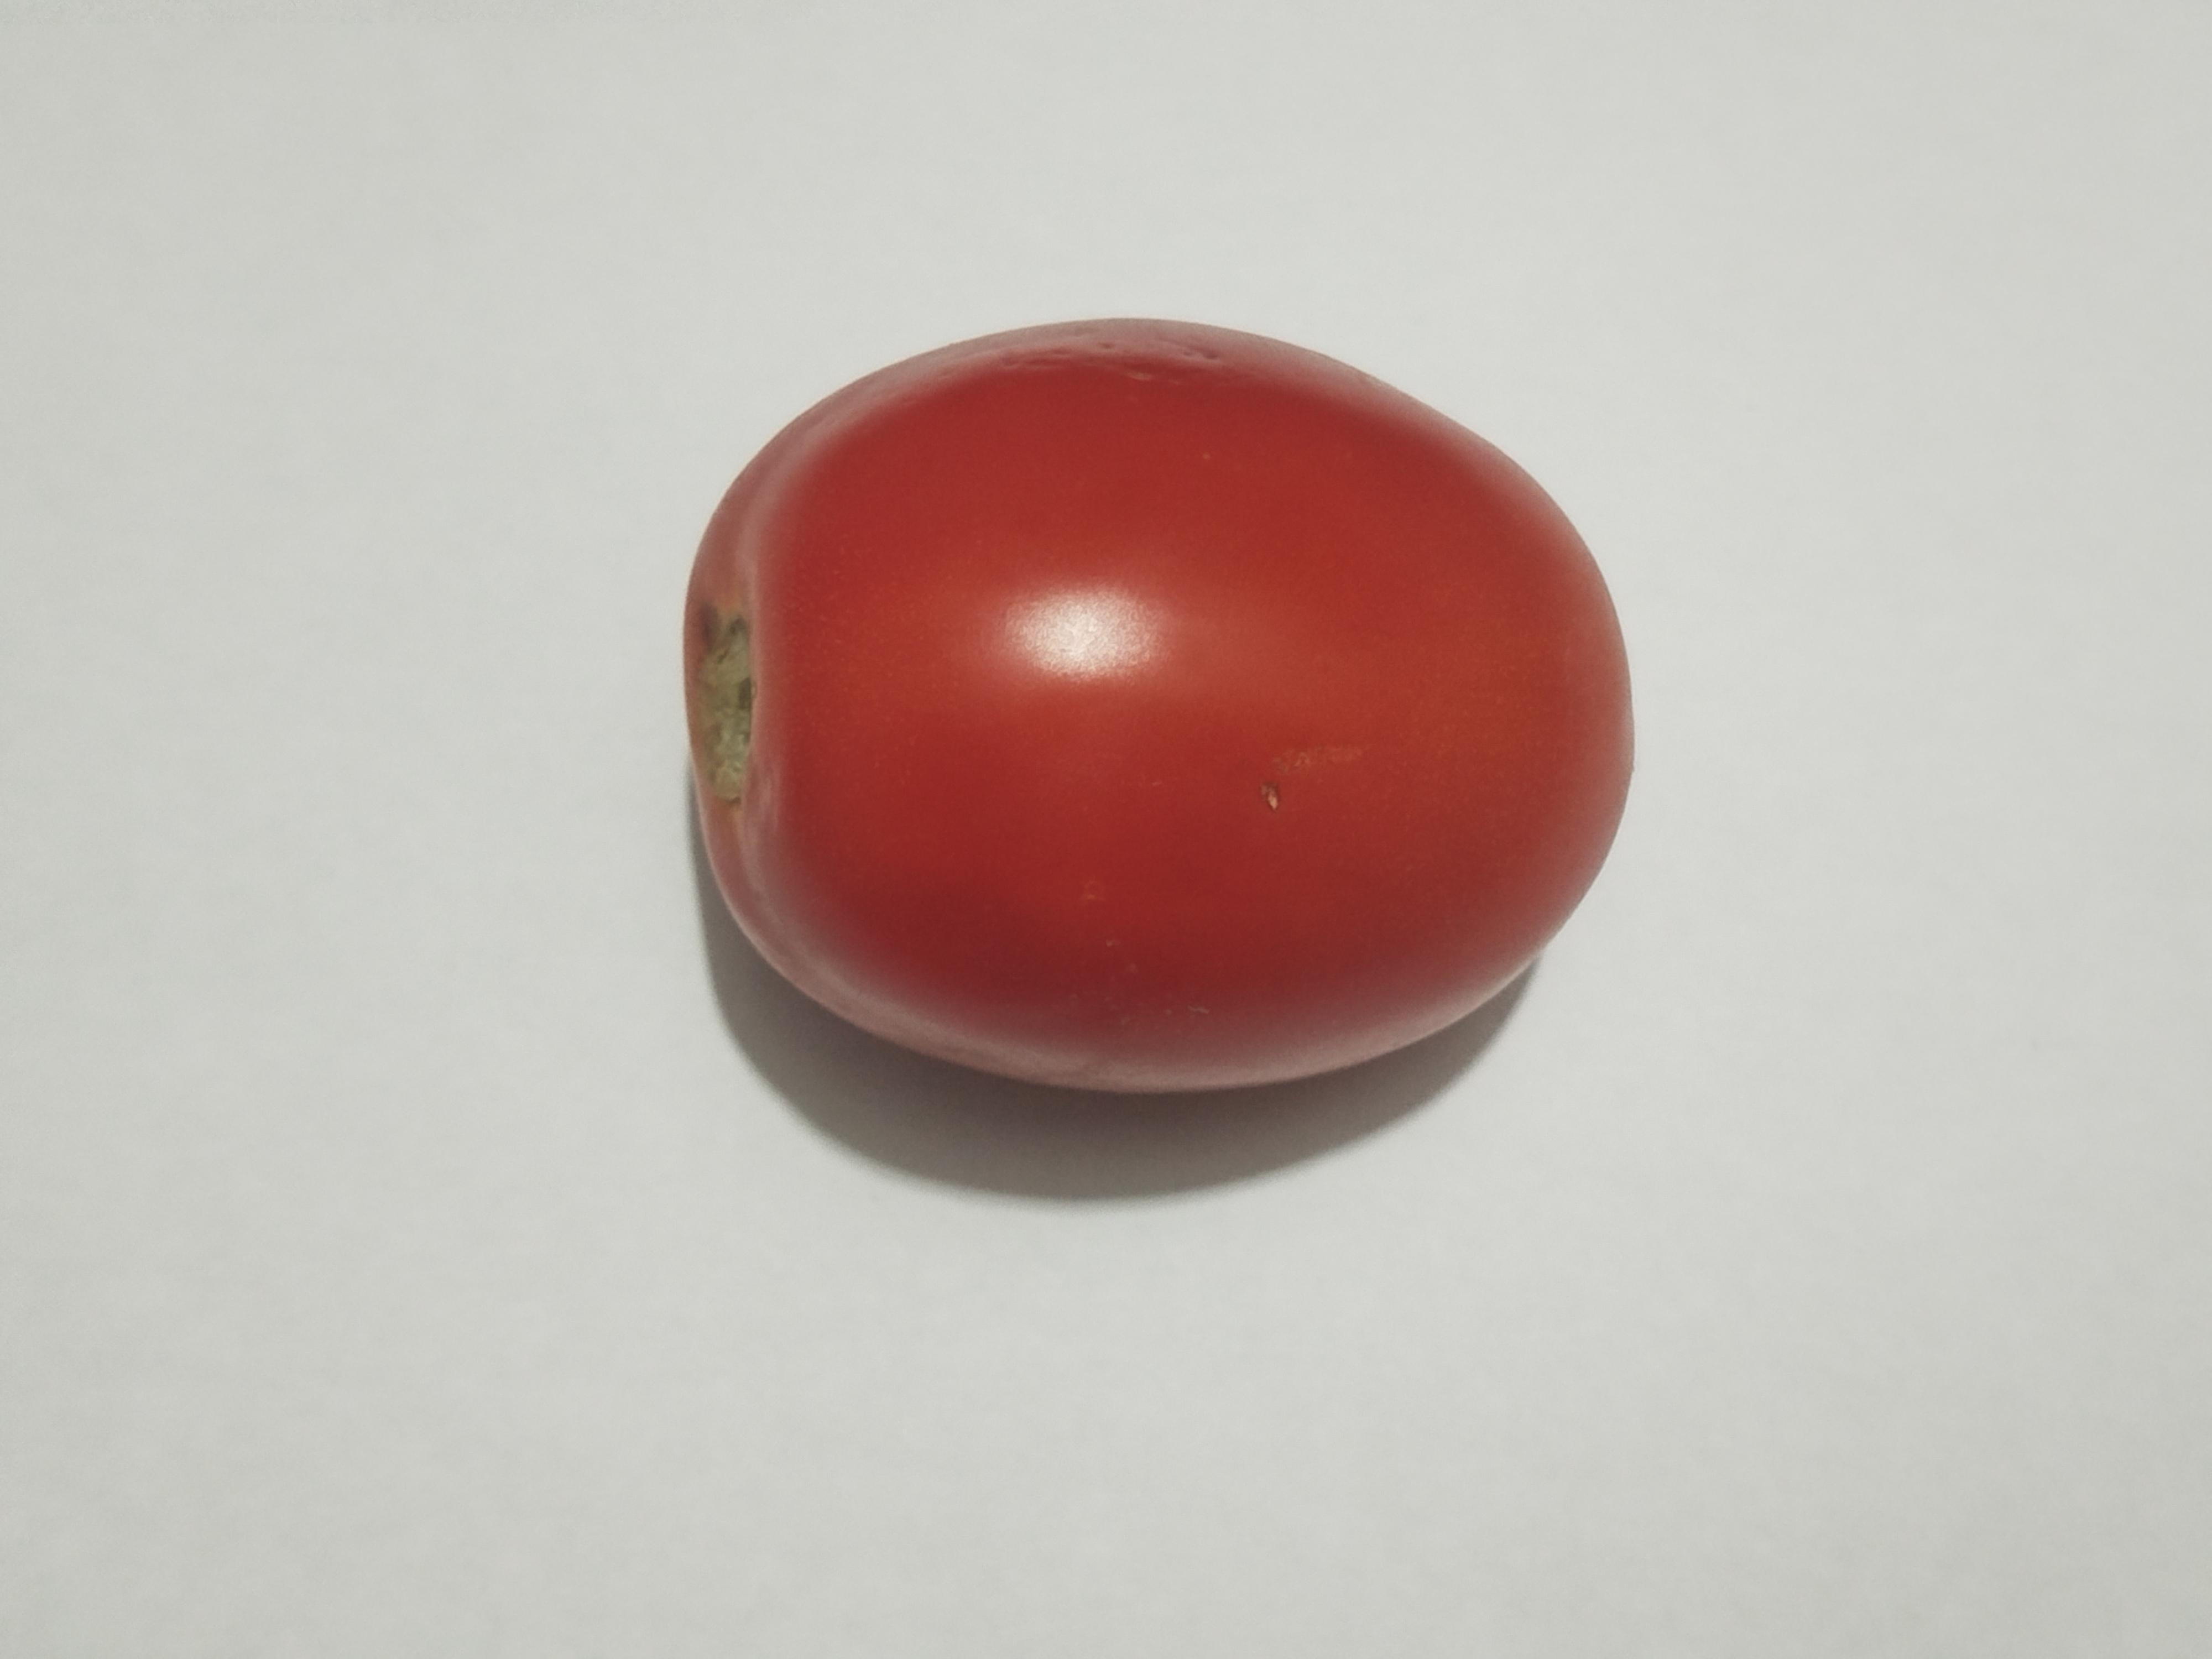
Label: Tomato